Lakshmi (actress)

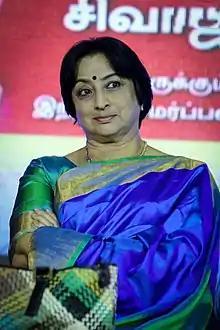
Lakshmi at "Naan Suvasikkum Sivaji" book launch in 2015

Yaragudipati Venkata Mahalakshmi (born 13 December 1952), known professionally as Lakshmi, is an Indian actress known for her works primarily in all 4 Southern Indian language film industries (distributing her acting career across all four languages almost equally). She has also acted in some Hindi films. She made her debut as actress with the 1968 Tamil film "Jeevanaamsam". She debuted in full-fledged lead role in the same year with the Kannada film "Goa Dalli CID 999". She also made her debut in Telugu in the same year with the film "Bandhavyalu".